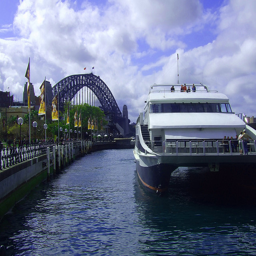
A large boat is in the water by a bridge.
A boat is going by i the water near a bridge.
A large boat going down a river near a street.
A boat of some sort near a bridge.
The big boat is sailing on the river.